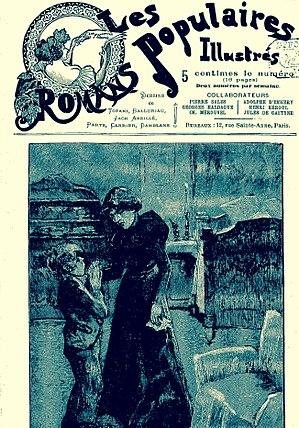
Charles Mérouvel, pseudonyme de Charles Chartier né le 1ᵉʳ décembre 1832 à L'Aigle, dans l'Orne, et mort le 20 juin 1920 à Mortagne-au-Perche, est un romancier et dramaturge français.